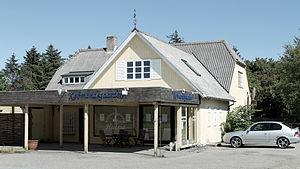
La gare d’Hulsig est une gare ferroviaire danoise de la ligne Skagensbanen, située à Hulsig au sud de Skagen.